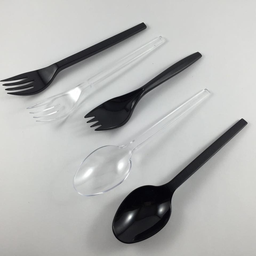
Label: plastic